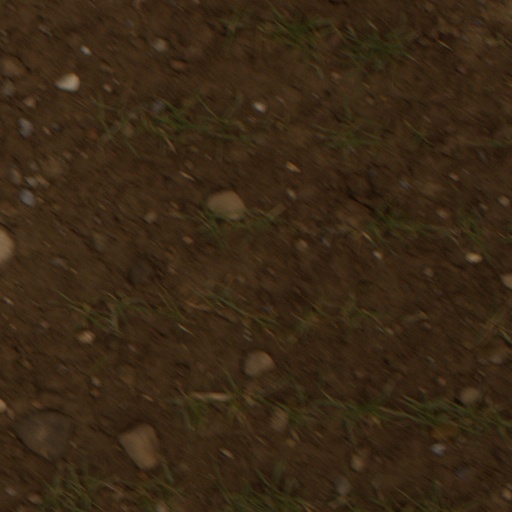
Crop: wheat